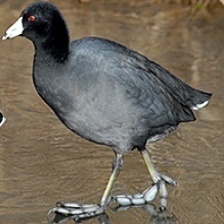
Species: AMERICAN COOT
Scientific name: FULICA AMERICANA